Larry Kert

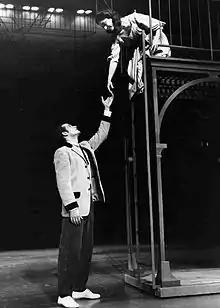
Larry Kert and Carol Lawrence in the balcony scene of "West Side Story", original Broadway cast (1957)

In 1955, while dancing in the chorus in the Sammy Davis Jr. show "Mr. Wonderful", Kert was recommended by his fellow dancer and friend Chita Rivera, who eventually won the role of Anita in "West Side Story", to audition as a dancer for "Gangway" during the earliest Broadway pre-production of the Arthur Laurents-Leonard Bernstein-Stephen Sondheim musical later titled "West Side Story", an adaptation of "Romeo and Juliet" set on the west side of mid-town Manhattan in the 1950s. Kert was the 18th out of 150 hopefuls to audition, but was the first one to be cut. A few months later, while he was working for "Esquire" in an advertising show, Stephen Sondheim approached him after seeing him perform and set up an audition for the part of Tony. Kert was reluctant to accept the offer, but a few weeks later, he was informed that he had the role.